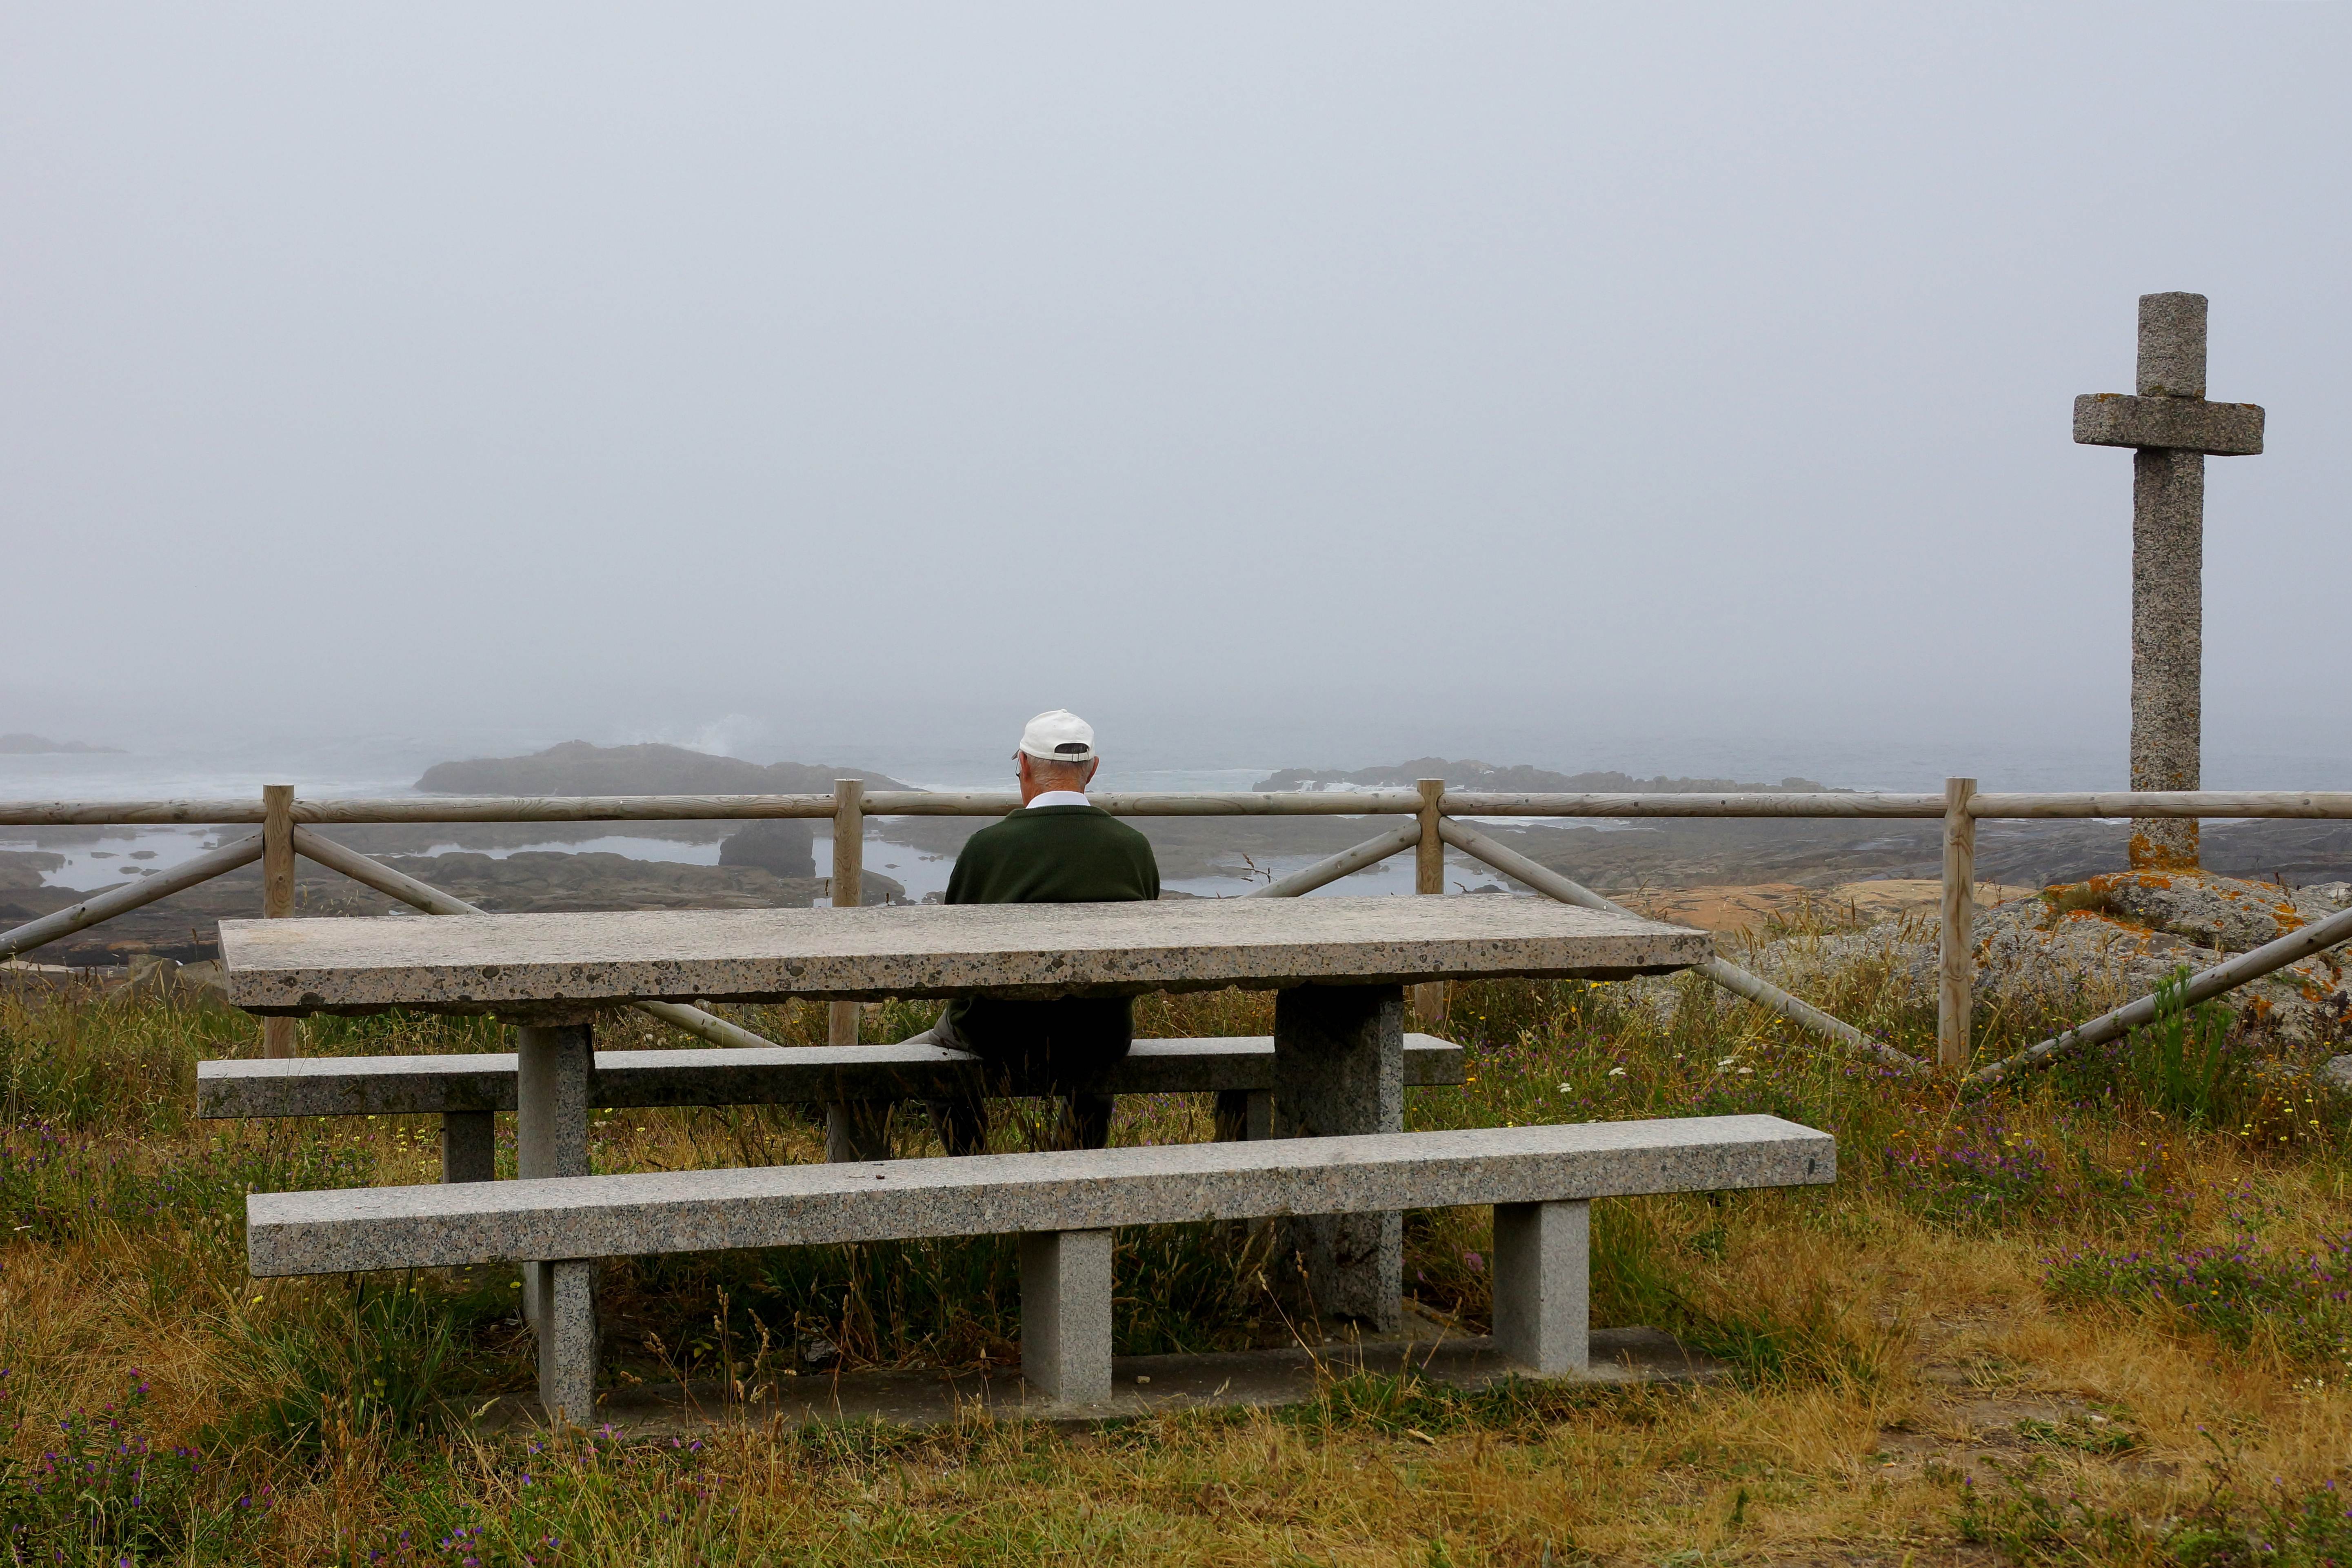
landscape, sea, coast, dock, bridge, pier, walkway, photo, tower, reservoir, waterway, spain, galicia, pontevedra, paisajes, a77, espana, g, ggl1, gaby1, xovesphoto, xelodegalicia, sonya77v, aguarda, sonyslta77v, gabrielcoru a